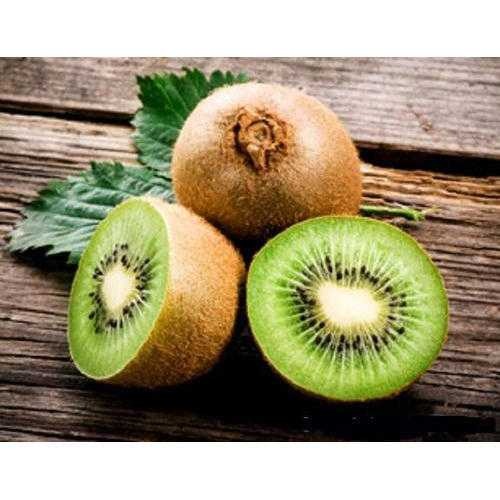
Label: Kiwi